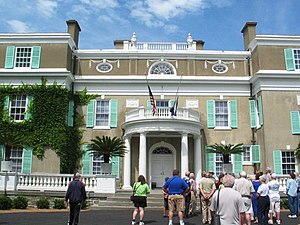
Hyde Park (New York) / Historie
Franklin D. Roosevelts hjem
Hyde Park er en by i den nordvestlige del af Dutchess County, New York i USA lige nord for Poughkeepsie. Byen er mest kendt for at være fødested for præsident Franklin D. Roosevelt.